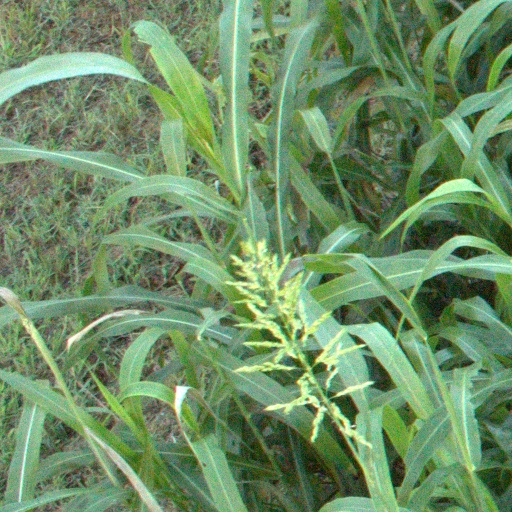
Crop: sorghum